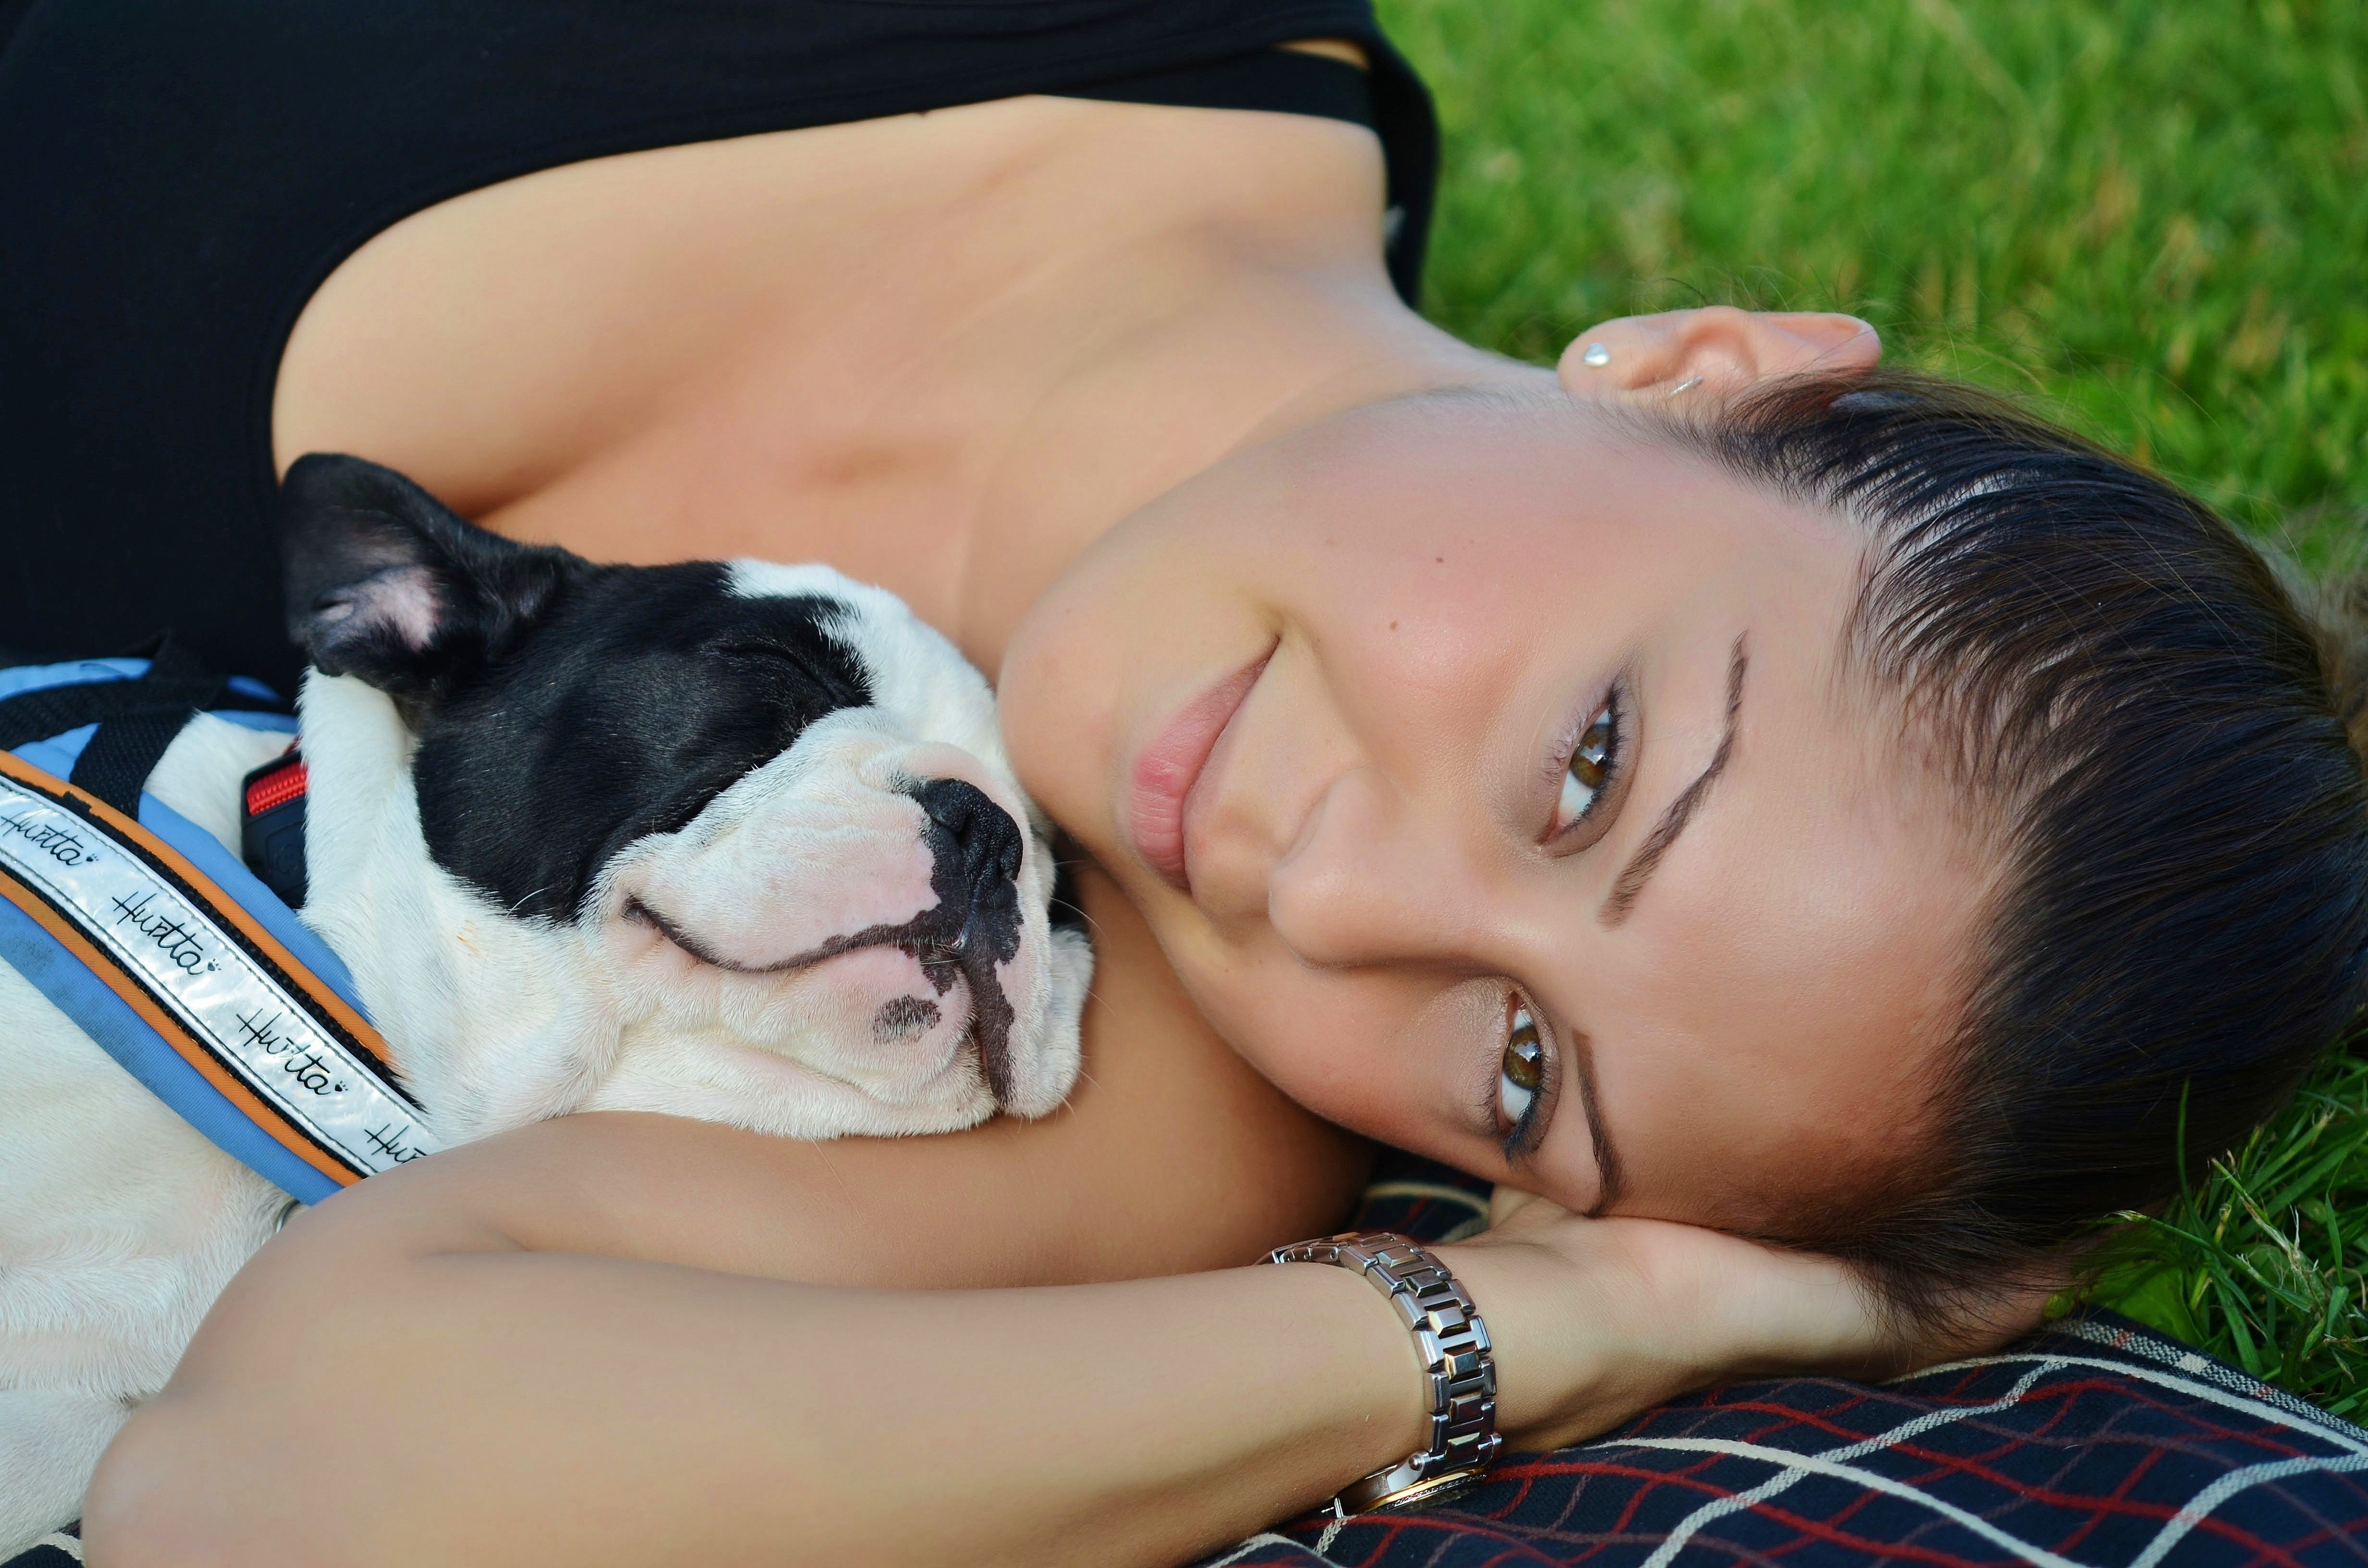
grass, person, black and white, girl, woman, ground, dog, animal, cute, female, brunette, portrait, dirt, mammal, child, black, domestic animal, face, nose, eyes, infant, eye, head, skin, adorable, mould, french bulldog, doggy, interaction, dog like mammal, animal theme